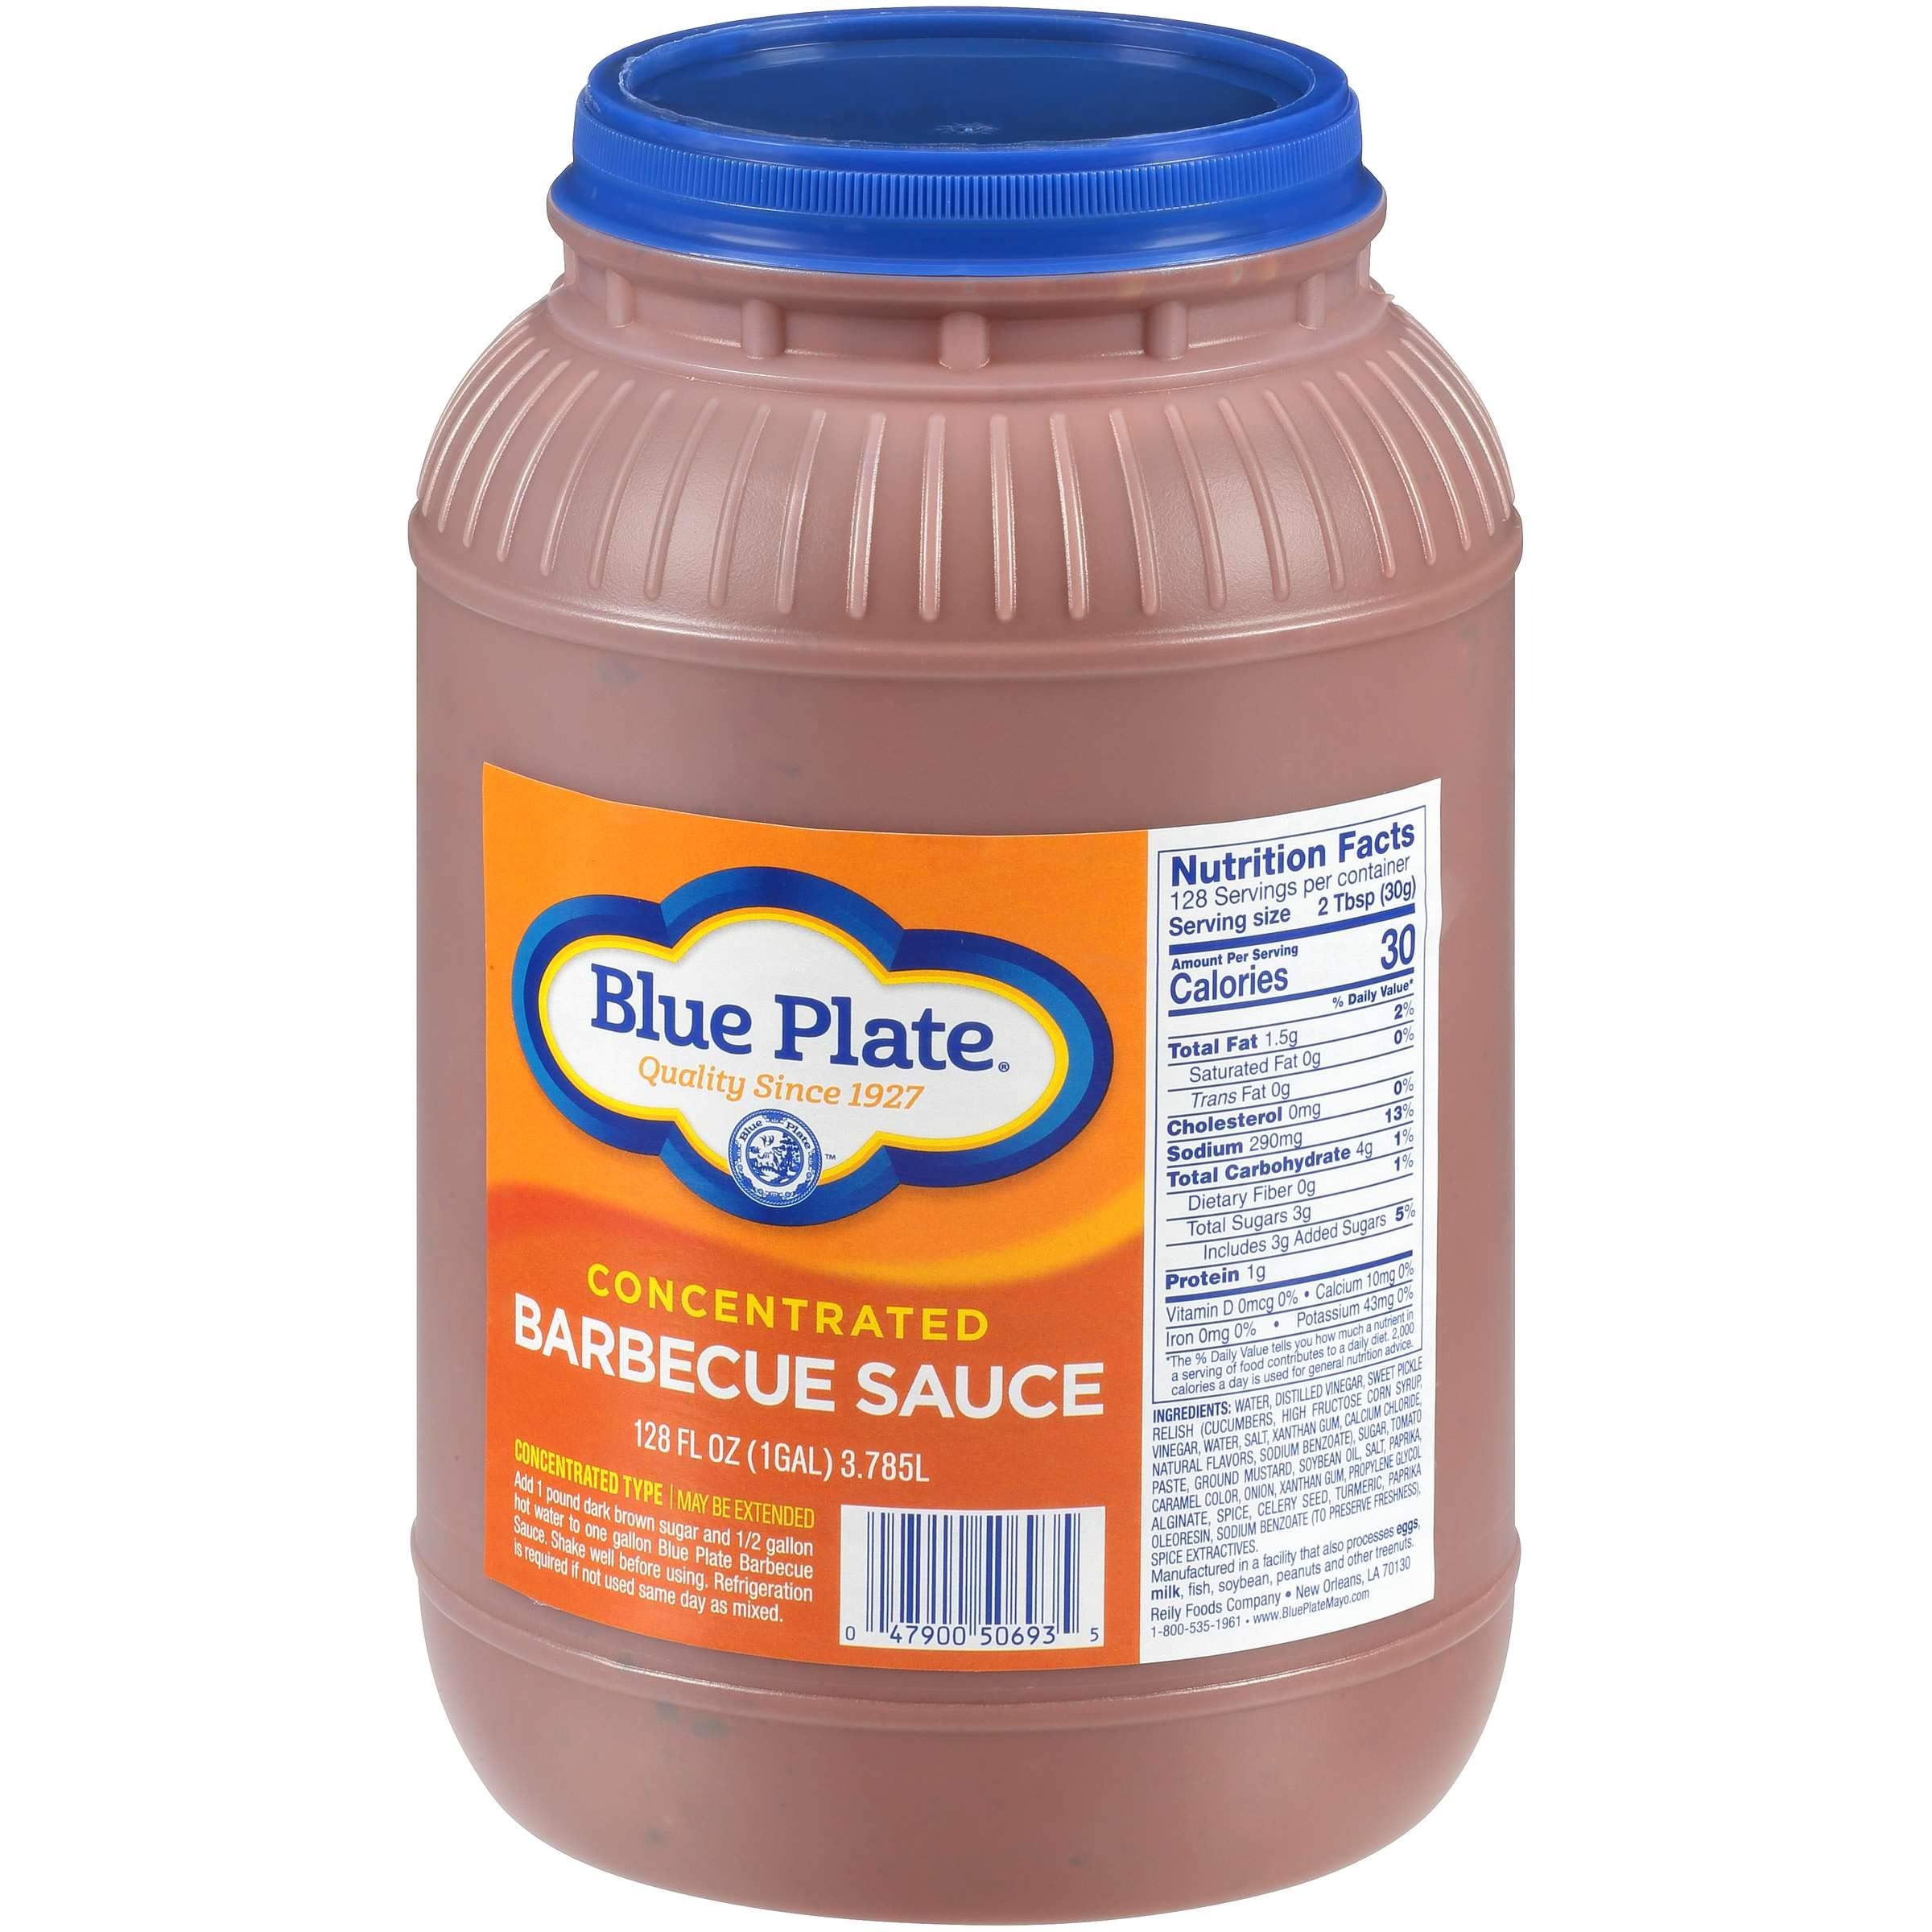
Item Name: Blue Plate Concentrated Barbecue Sauce, 1 Gallon -- 4 per case.
Product Description: Blue Plate Concentrated Barbecue Sauce, 1 Gallon -- 4 per case. Blue Plate barbecue sauce is a delicious, well-balanced concentrated barbecue sauce, simply add brown sugar and hot water. Kosher Container
Value: 4.0
Unit: Count

Price: 94.25